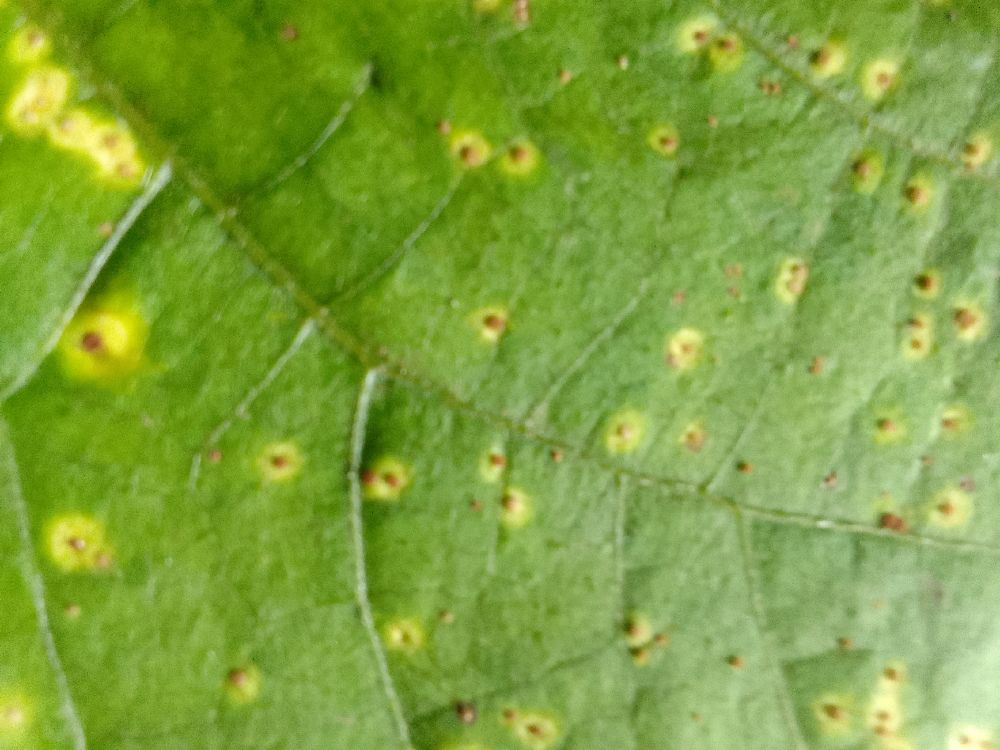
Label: rust